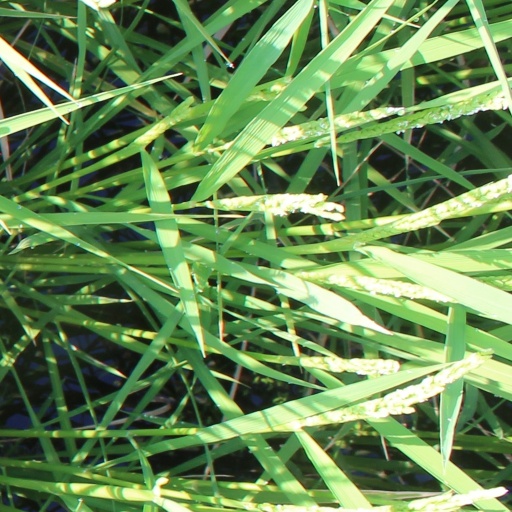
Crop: rice